Sri Lanka Railways S14

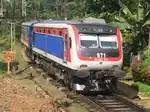
S14 Powerset No. 971

Sri Lanka Railways S14 is a class of diesel-electric multiple unit (DEMU) train sets, built for Sri Lanka Railways by CRRC Qingdao Sifang, China and financed by a Chinese sovereign loan. Nine of these train sets were imported to Sri Lanka from 2019 to 2020. They possess air-conditioned first class along with second class and third class accommodations. The Class S14s were ordered to mainly operate on the Main Line from Colombo to Badulla and Kandy.